Ricardo Abumohor

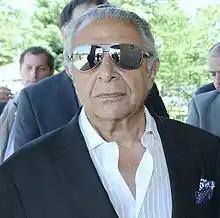

Ricardo Abumohor (born 9 June 1942) is a Chilean businessman of Palestinian origin, current owner of Primera División club O'Higgins since 2006. He also was the president of the ANFP for five years, when the Chilean national team during his period qualified for the 1998 FIFA World Cup held in France thanks to the coach Nelson Acosta.